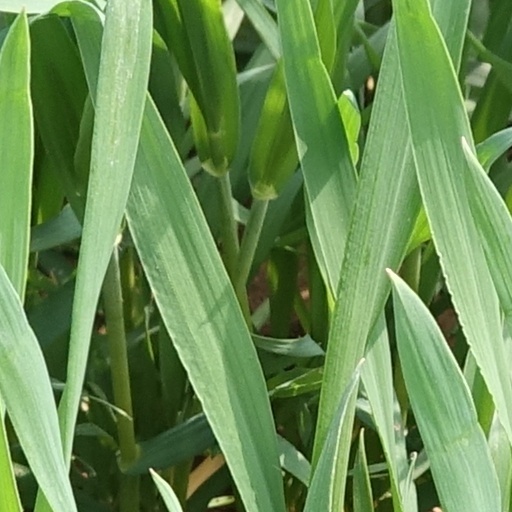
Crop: wheat